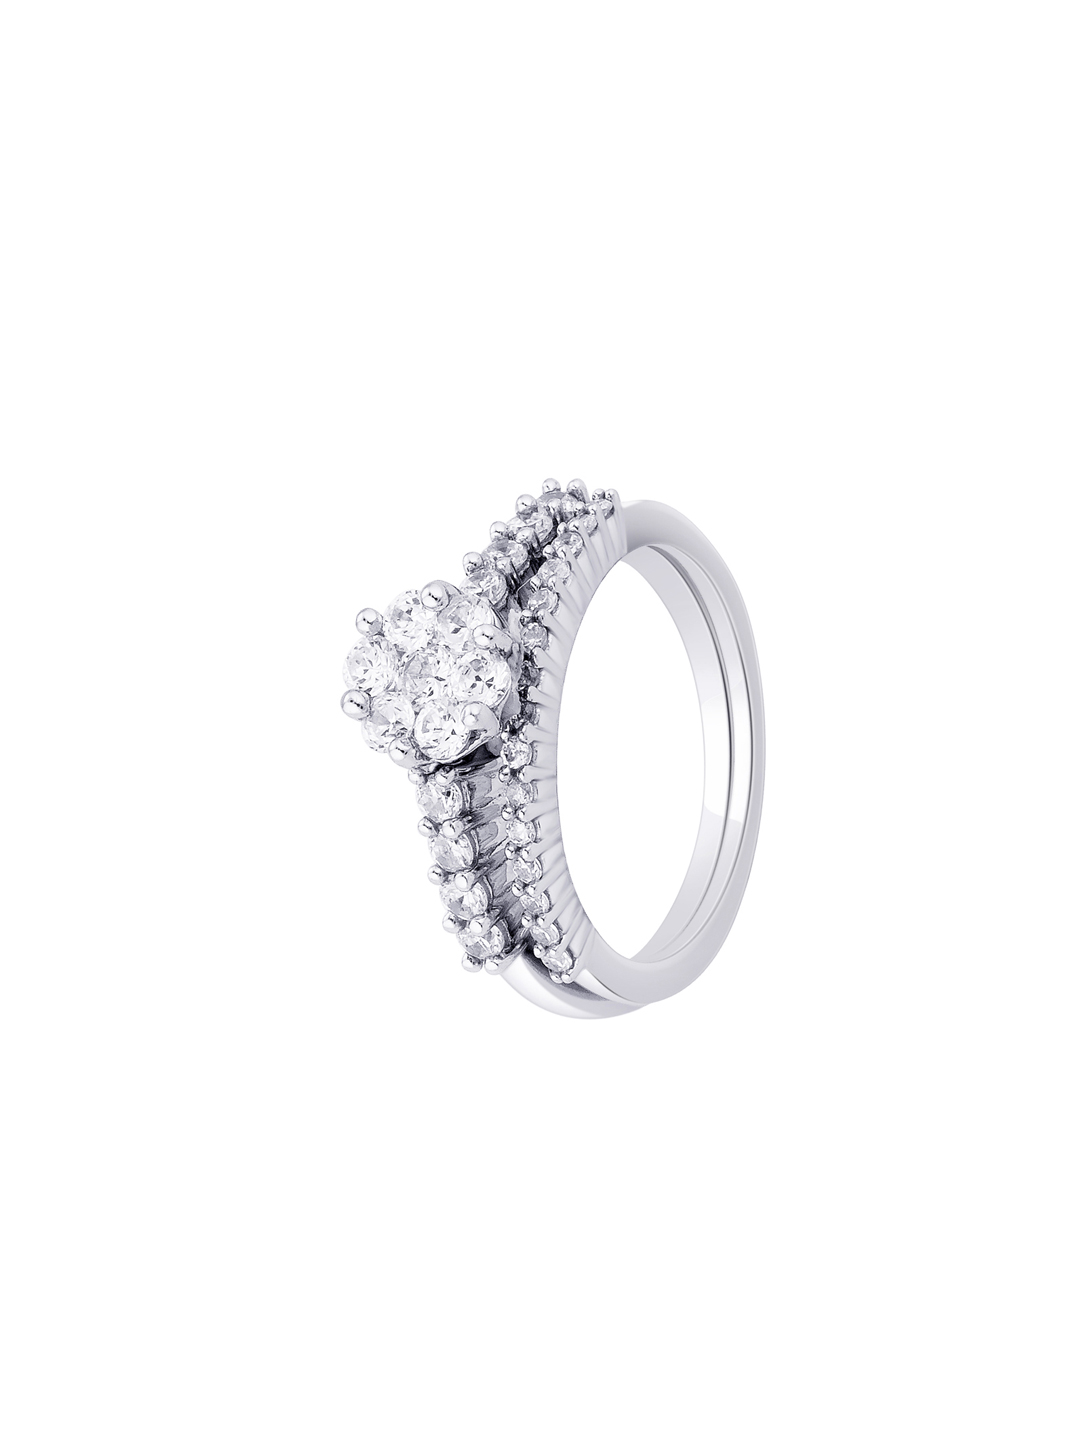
Lucera Women Set of Two Silver Ring
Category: Accessories / Jewellery / Ring
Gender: Women
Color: Silver
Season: Summer 2013
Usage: Casual